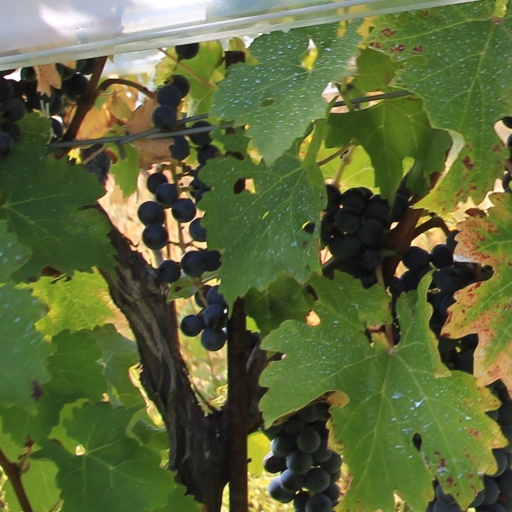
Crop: grape